Philippe Washer

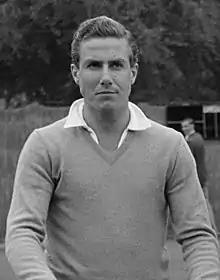
Washer in 1950

Philippe Washer (6 August 1924 – 27 November 2015) was a Belgian tennis player. He competed in the Davis Cup a number of times, from 1946 to 1961. He was ranked world No. 8 in 1957.